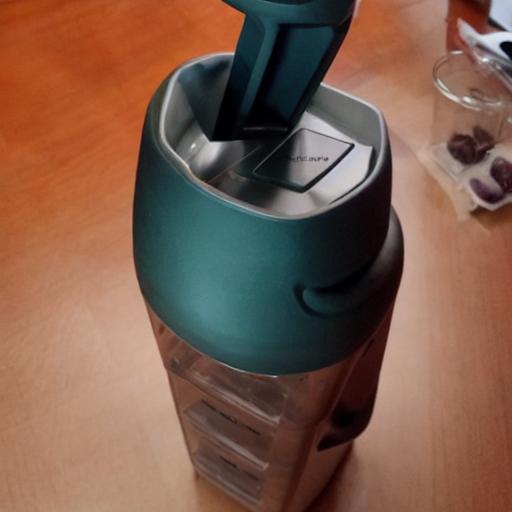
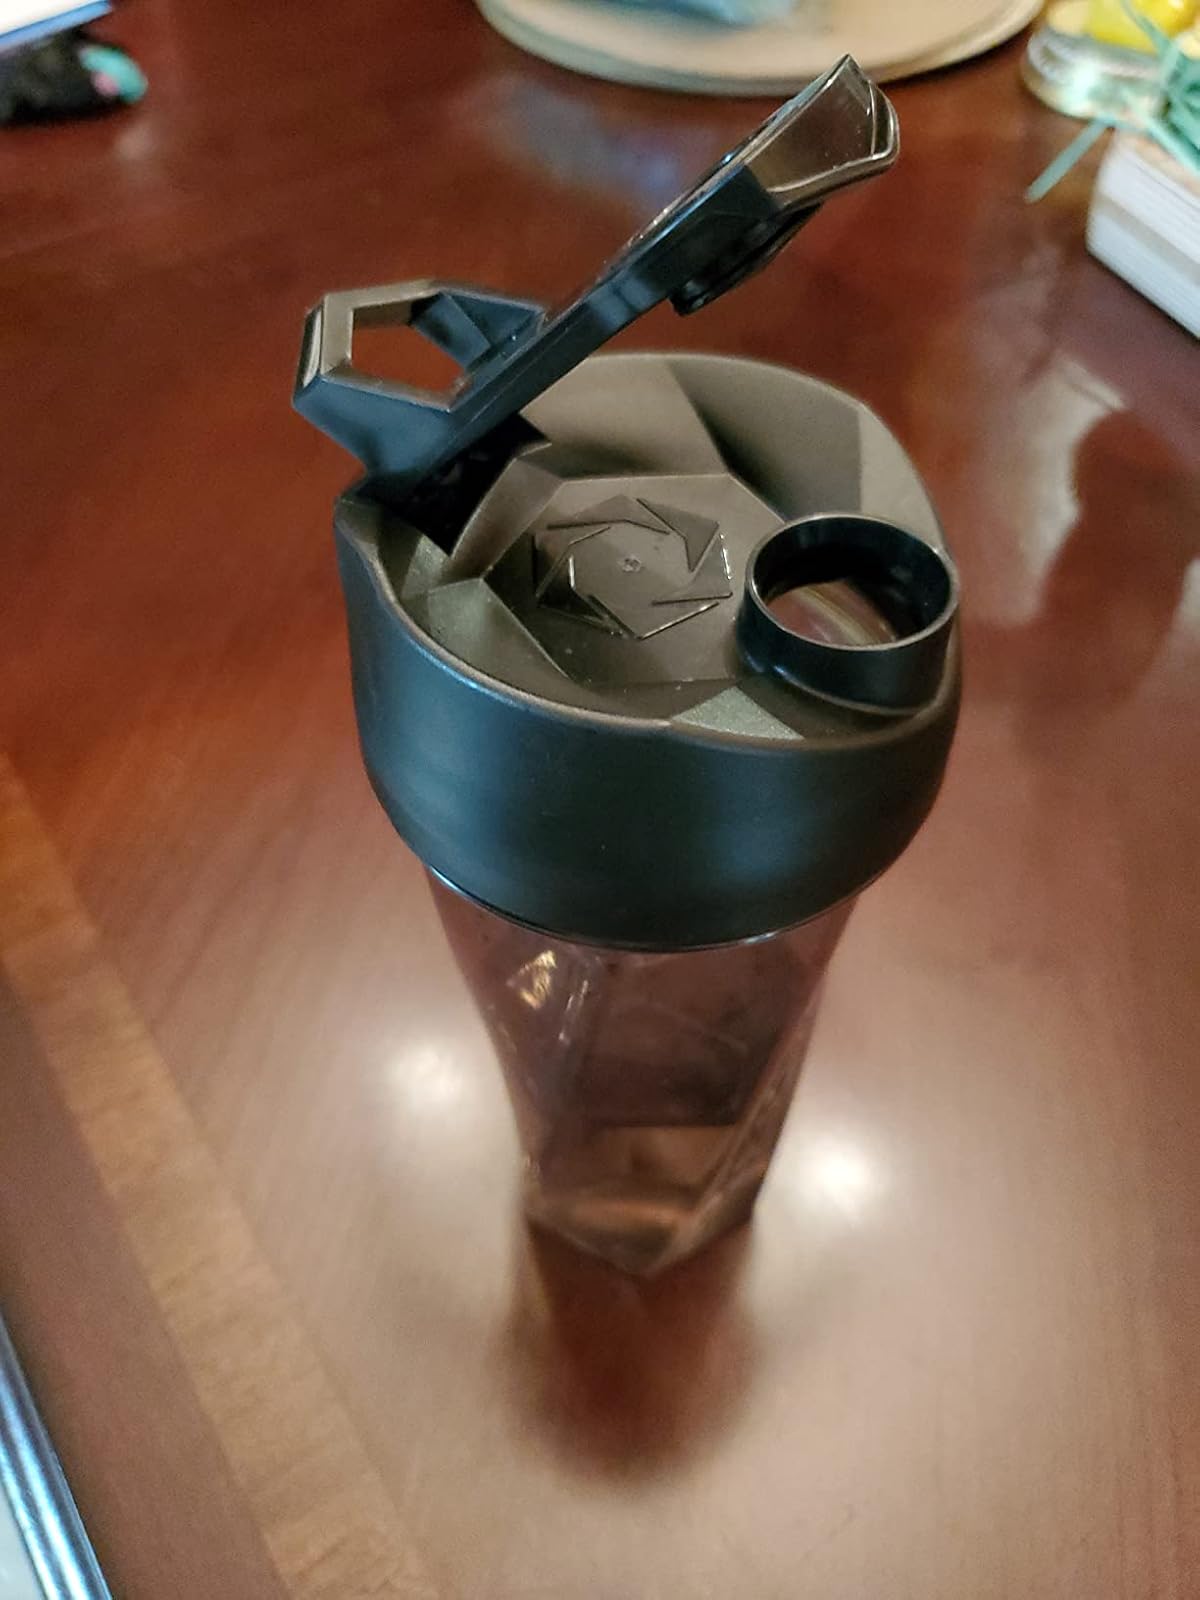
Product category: items_blender
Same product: no